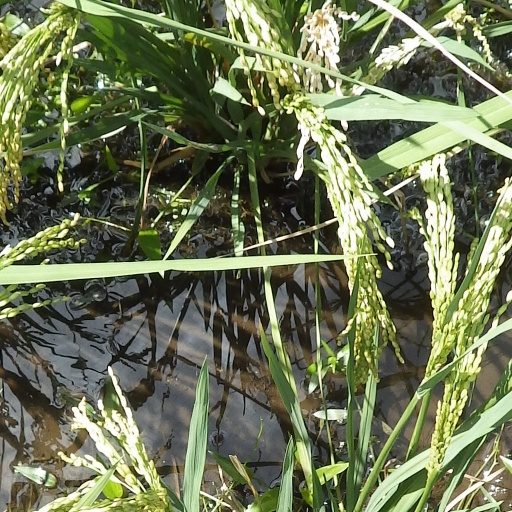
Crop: rice